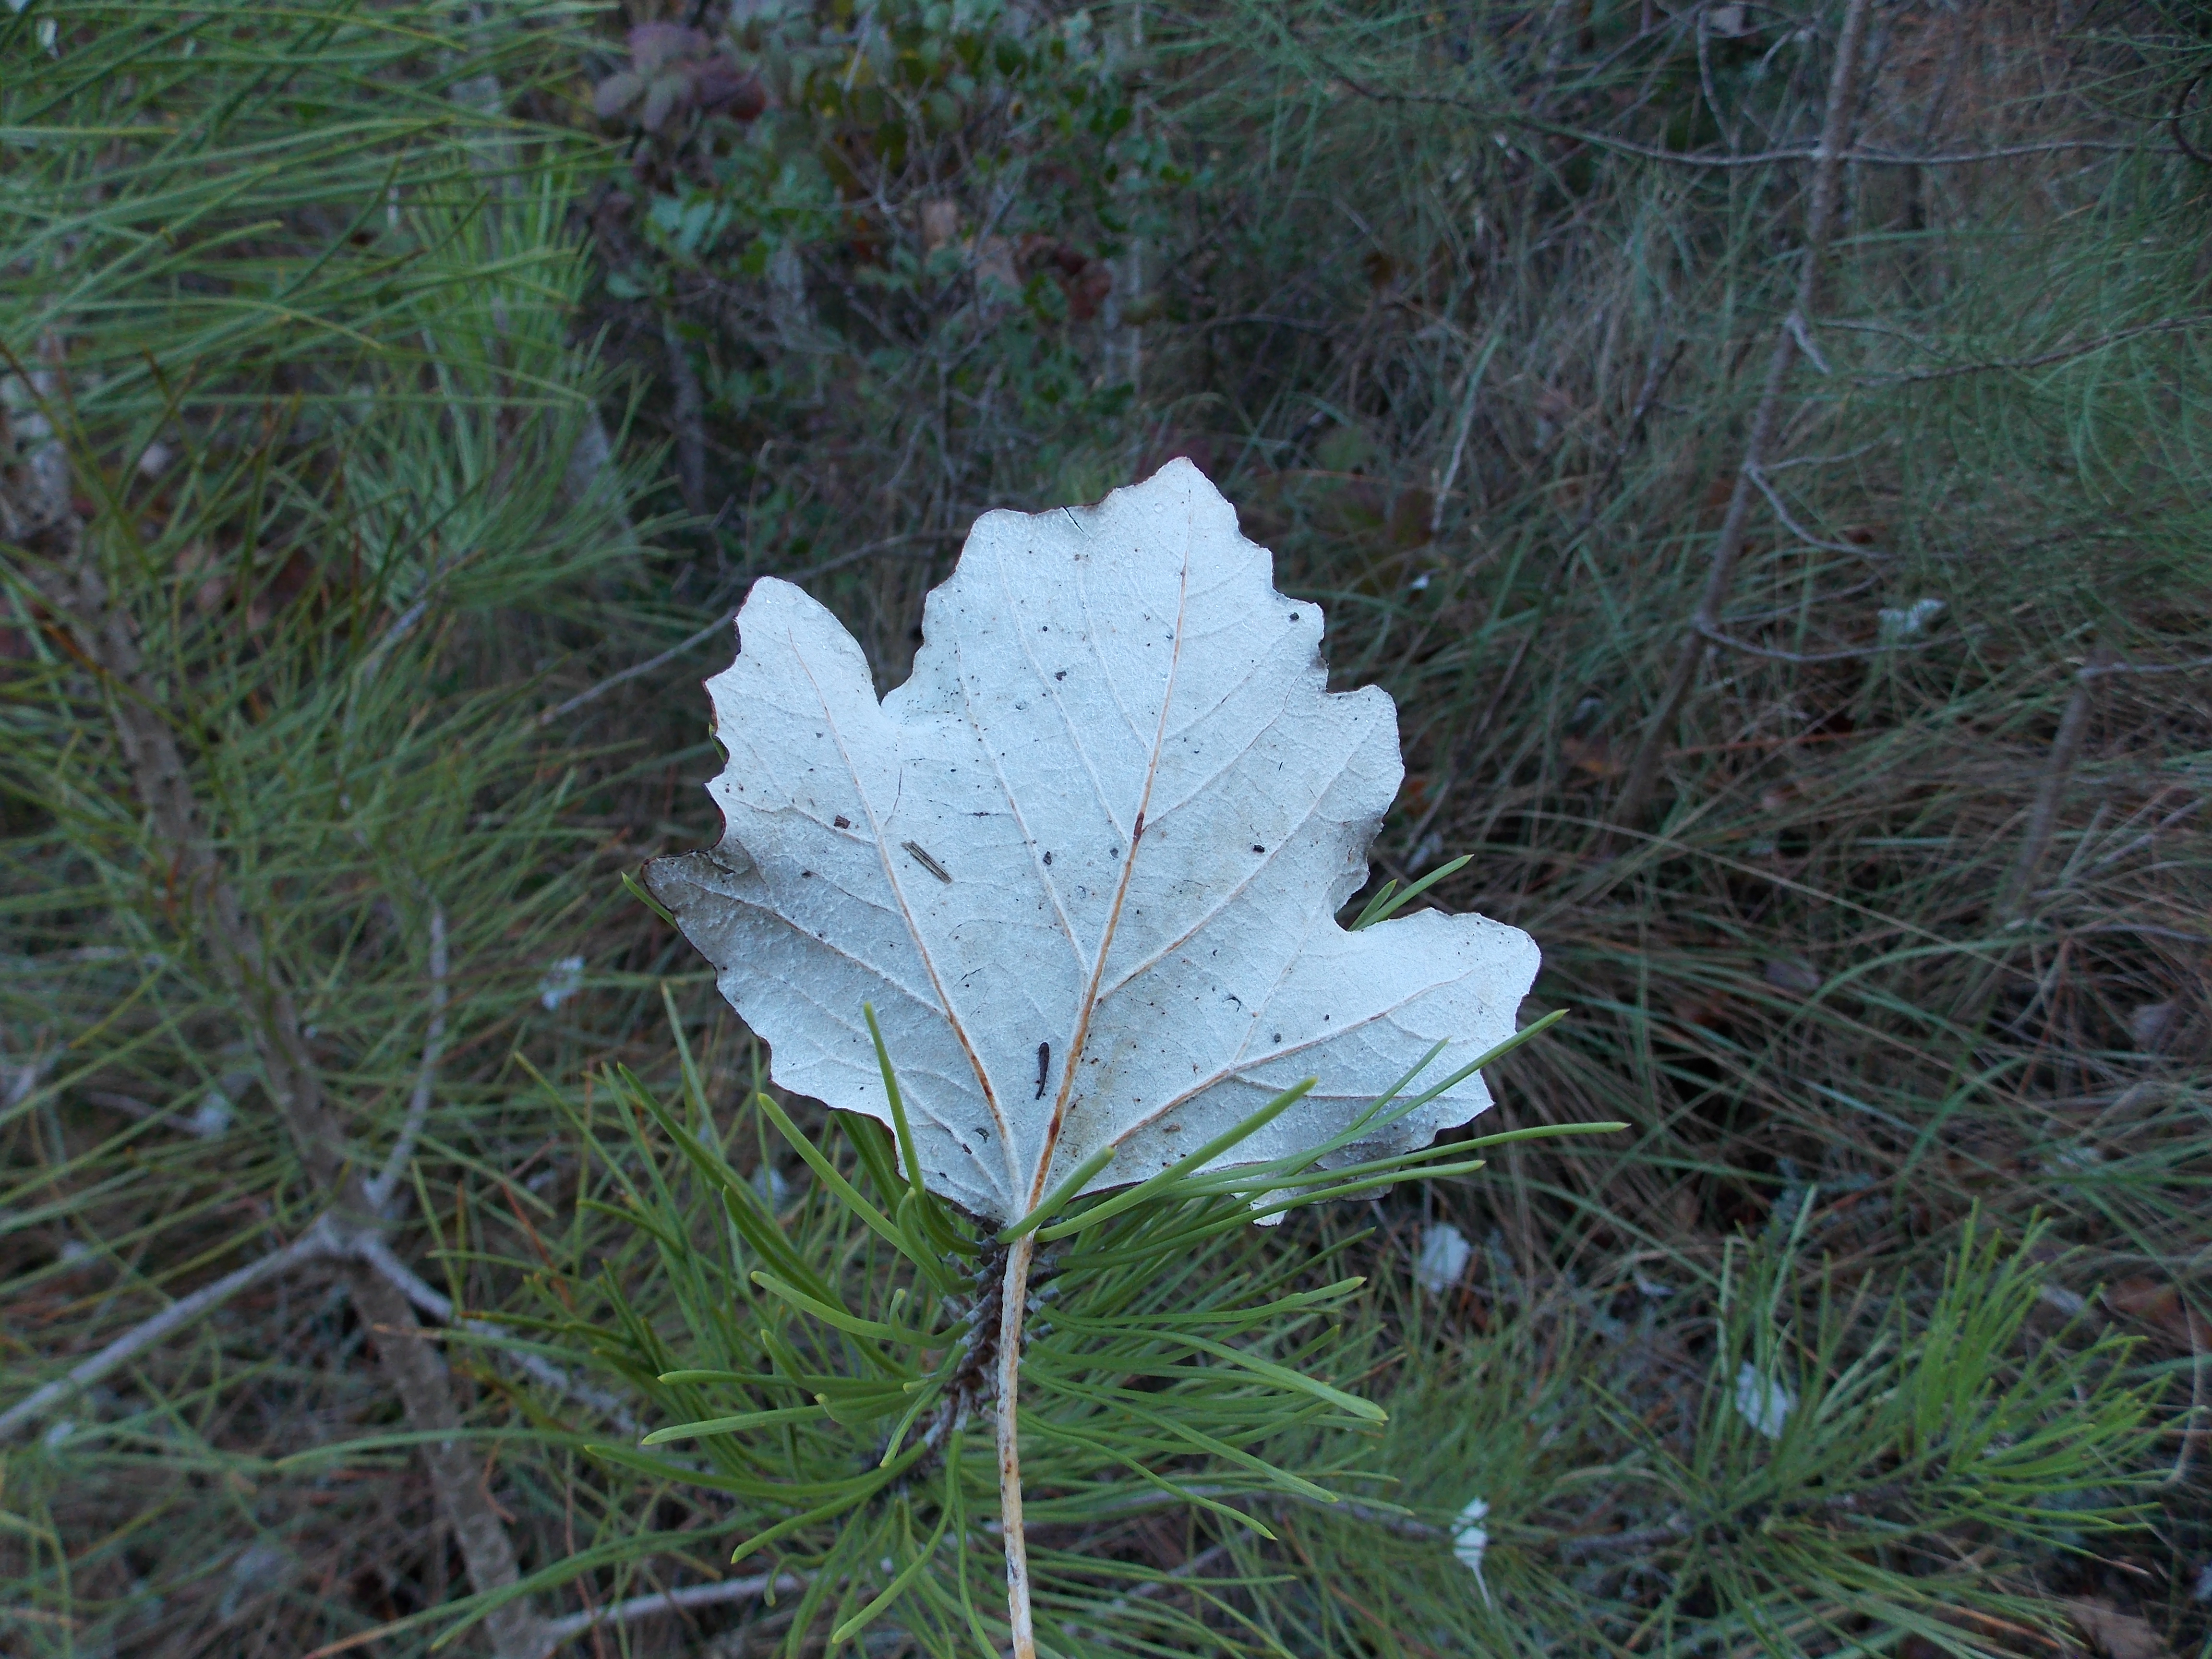
mountain, landscape, tree, cloud, nature, plant, sky, leaf, forest, adventure, walk, path, photography, subshrub, grass, branch